M.A. Milam K–8 Center

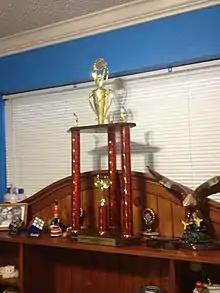
The 2012 SECME National Mousetrap Competition first-place trophy

During the 2004–2005 school year, Milam's principal, Dr. Robert G. Valenzuela, was a finalist for Principal of the Year.